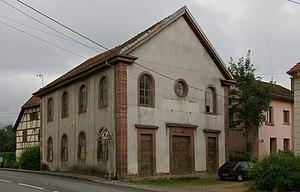
Synagogue de Foussemagne (Territoire de Belfort), abandonnée depuis 1945
Cet article recense les monuments historiques du Territoire de Belfort, en France.
Inventaire du patrimoine juif des Régions du Nord et de l’est, classé par région, départements et par lettre alphabétique de communes.
Foussemagne est une commune française située dans le département du Territoire de Belfort en région Bourgogne-Franche-Comté. Ses habitants sont appelés les Foussemagniens.
La présente liste de synagogues de France ne se veut pas exhaustive.